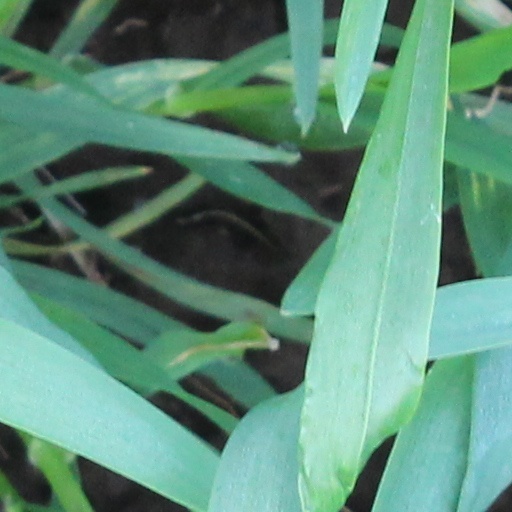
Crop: wheat